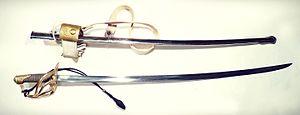
sabre modèle 1822 d'officier de cavalerie de ligne
Le sabre modèle 1822 est un sabre français de cavalerie, pour la troupe et les officiers. Il est introduit le 18 janvier 1822 par le comité de la cavalerie, en remplacement de tous les modèles précédents : An IX, An XI, 1816, et 1817 pour la cavalerie légère, et An XI, An XIII, et 1816 pour la cavalerie lourde.
Le sabre français a une histoire qui remonte à plusieurs siècles. Le sabre devient réglementaire en France pour certaines unités à la fin du XVIIᵉ siècle. Un des premiers modèle à le devenir est le sabre de Grenadier à cheval de la Maison du Roy, vers 1695. Puis l'armée devient Nationale en 1791, et les règlements deviennent donc en théorie effectifs pour tous.